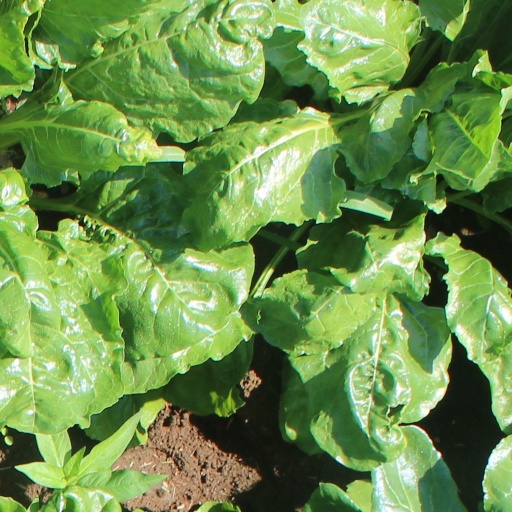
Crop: sugar beet